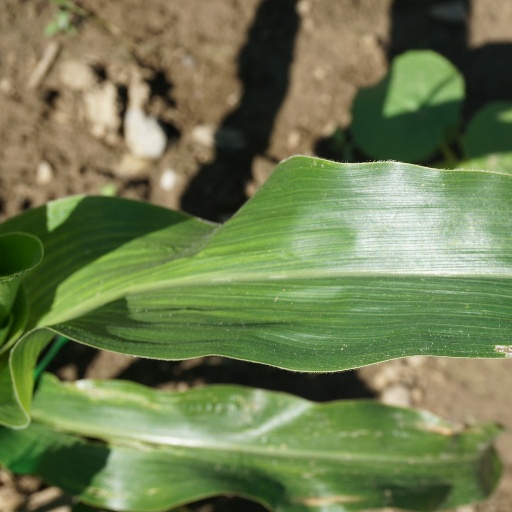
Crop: maize; corn